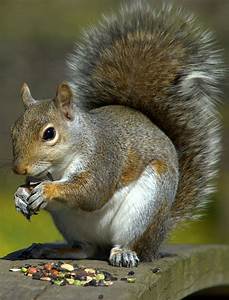
Label: scoiattolo